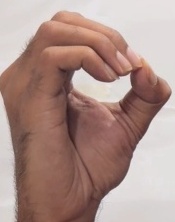
ASL sign: O